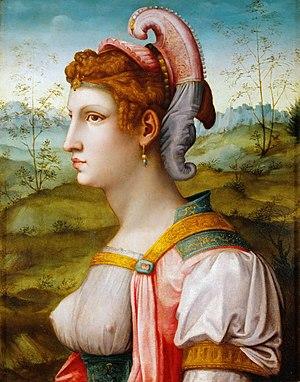
Une sibylle est une prophétesse, une femme qui fait œuvre de divination.